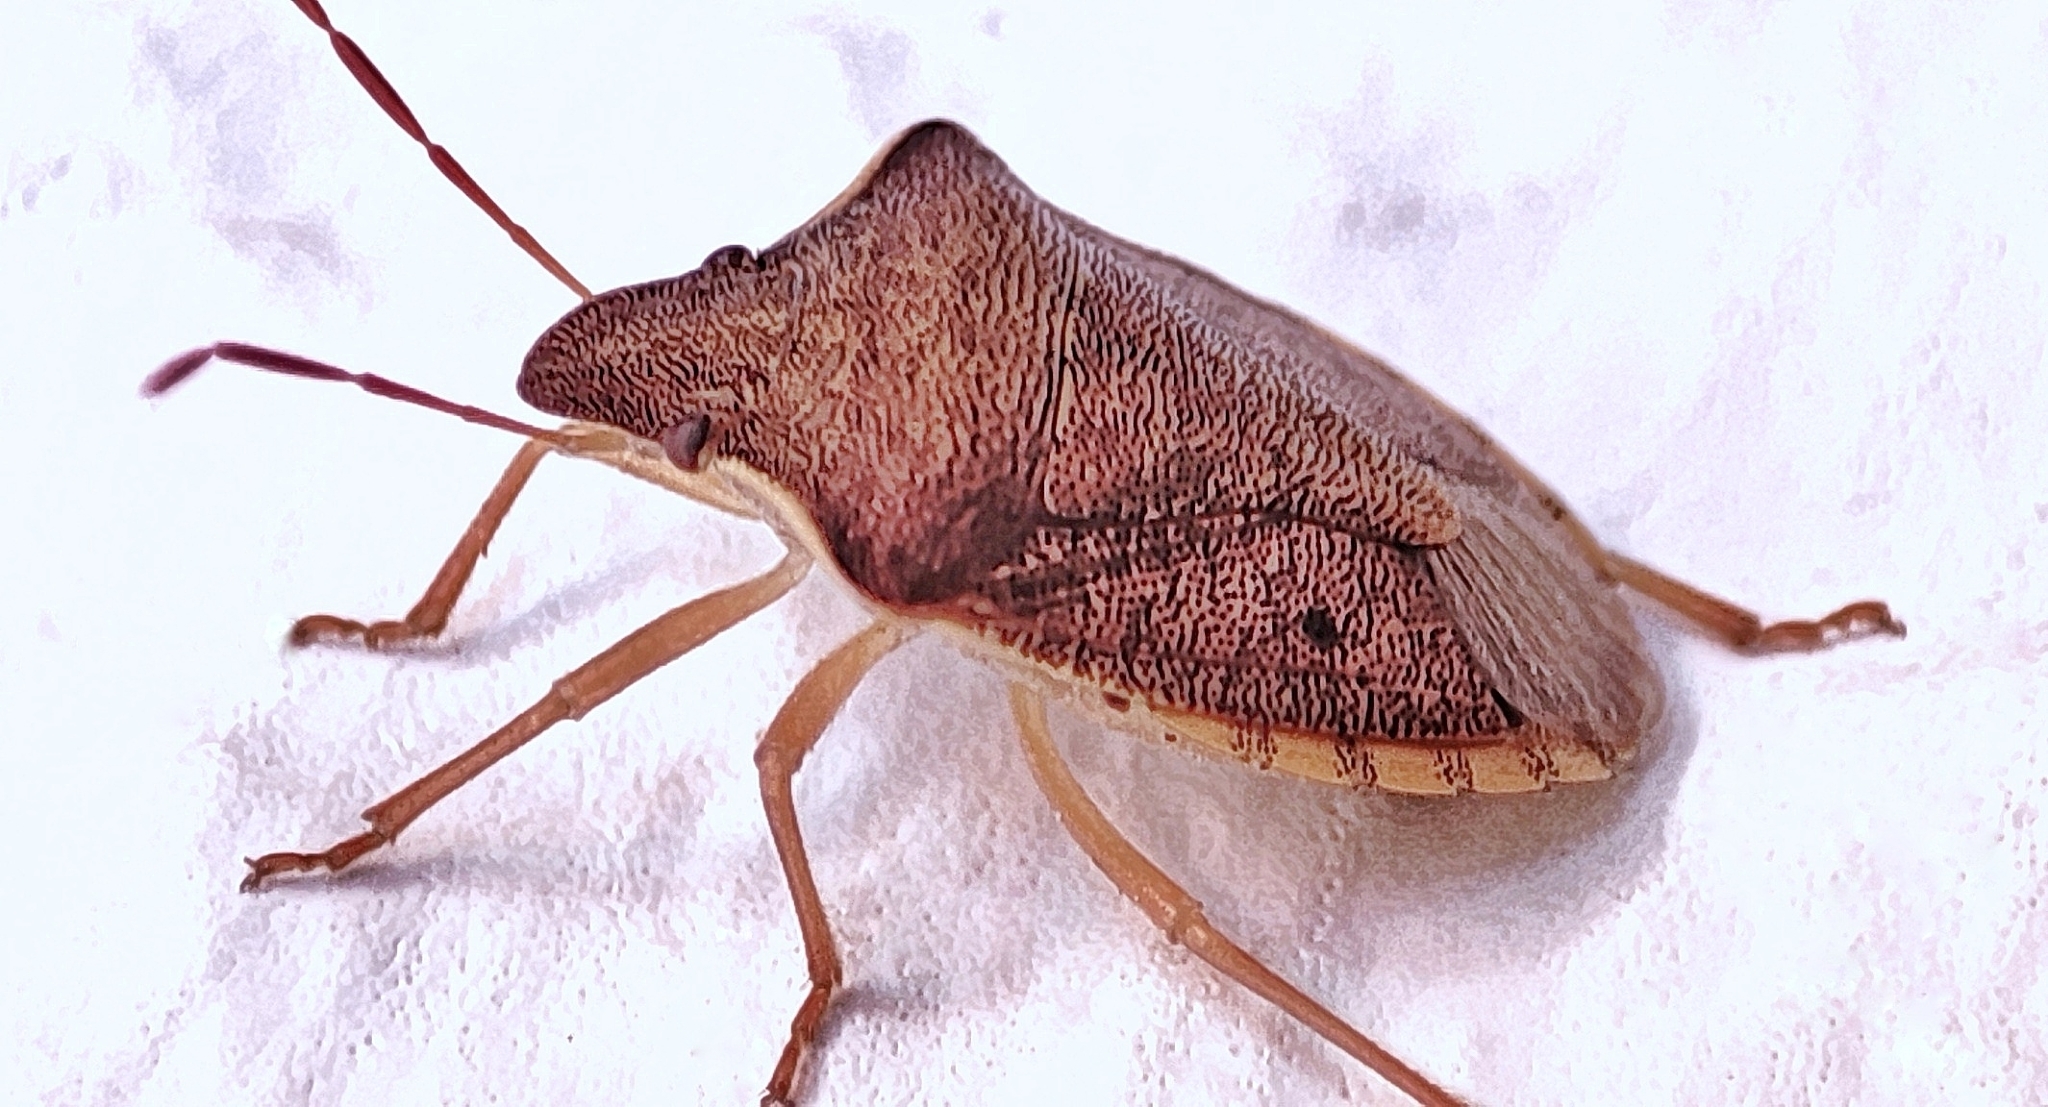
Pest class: stink_bug